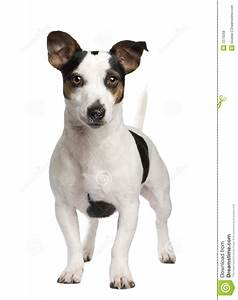
Label: cane